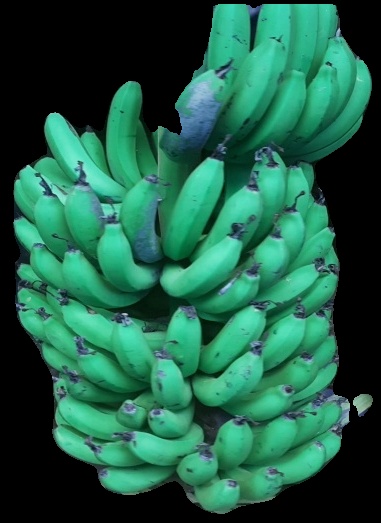
Variety: pachbale
Grade: grade1